HMS Temeraire (1876)

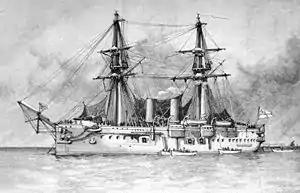
Illustration of HMS "Temeraire"

She then took part in the reconquest of Ottoman-occupied Cyprus. In 1881 she was paid off in Malta and given a new command. At the outbreak of the Anglo-Egyptian War in 1882, she was recommissioned and took part in the attack on the defensive positions on the coast of Alexandria. In 1884, she was again decommissioned and recommissioned the same year for service in the Mediterranean under Compton Edward Domvile. In 1887 she returned home and was paid off at Portsmouth. After being recommissioned for service in the Channel Squadron, she visited Vigo, Genoa, and Lisbon. She then returned home, but the growing threat from the French fleet at Toulon made it necessary to increase British forces in the Mediterranean as well. Therefore, "Temeraire" was reassigned to the Mediterranean Fleet under the command of James Drummond.